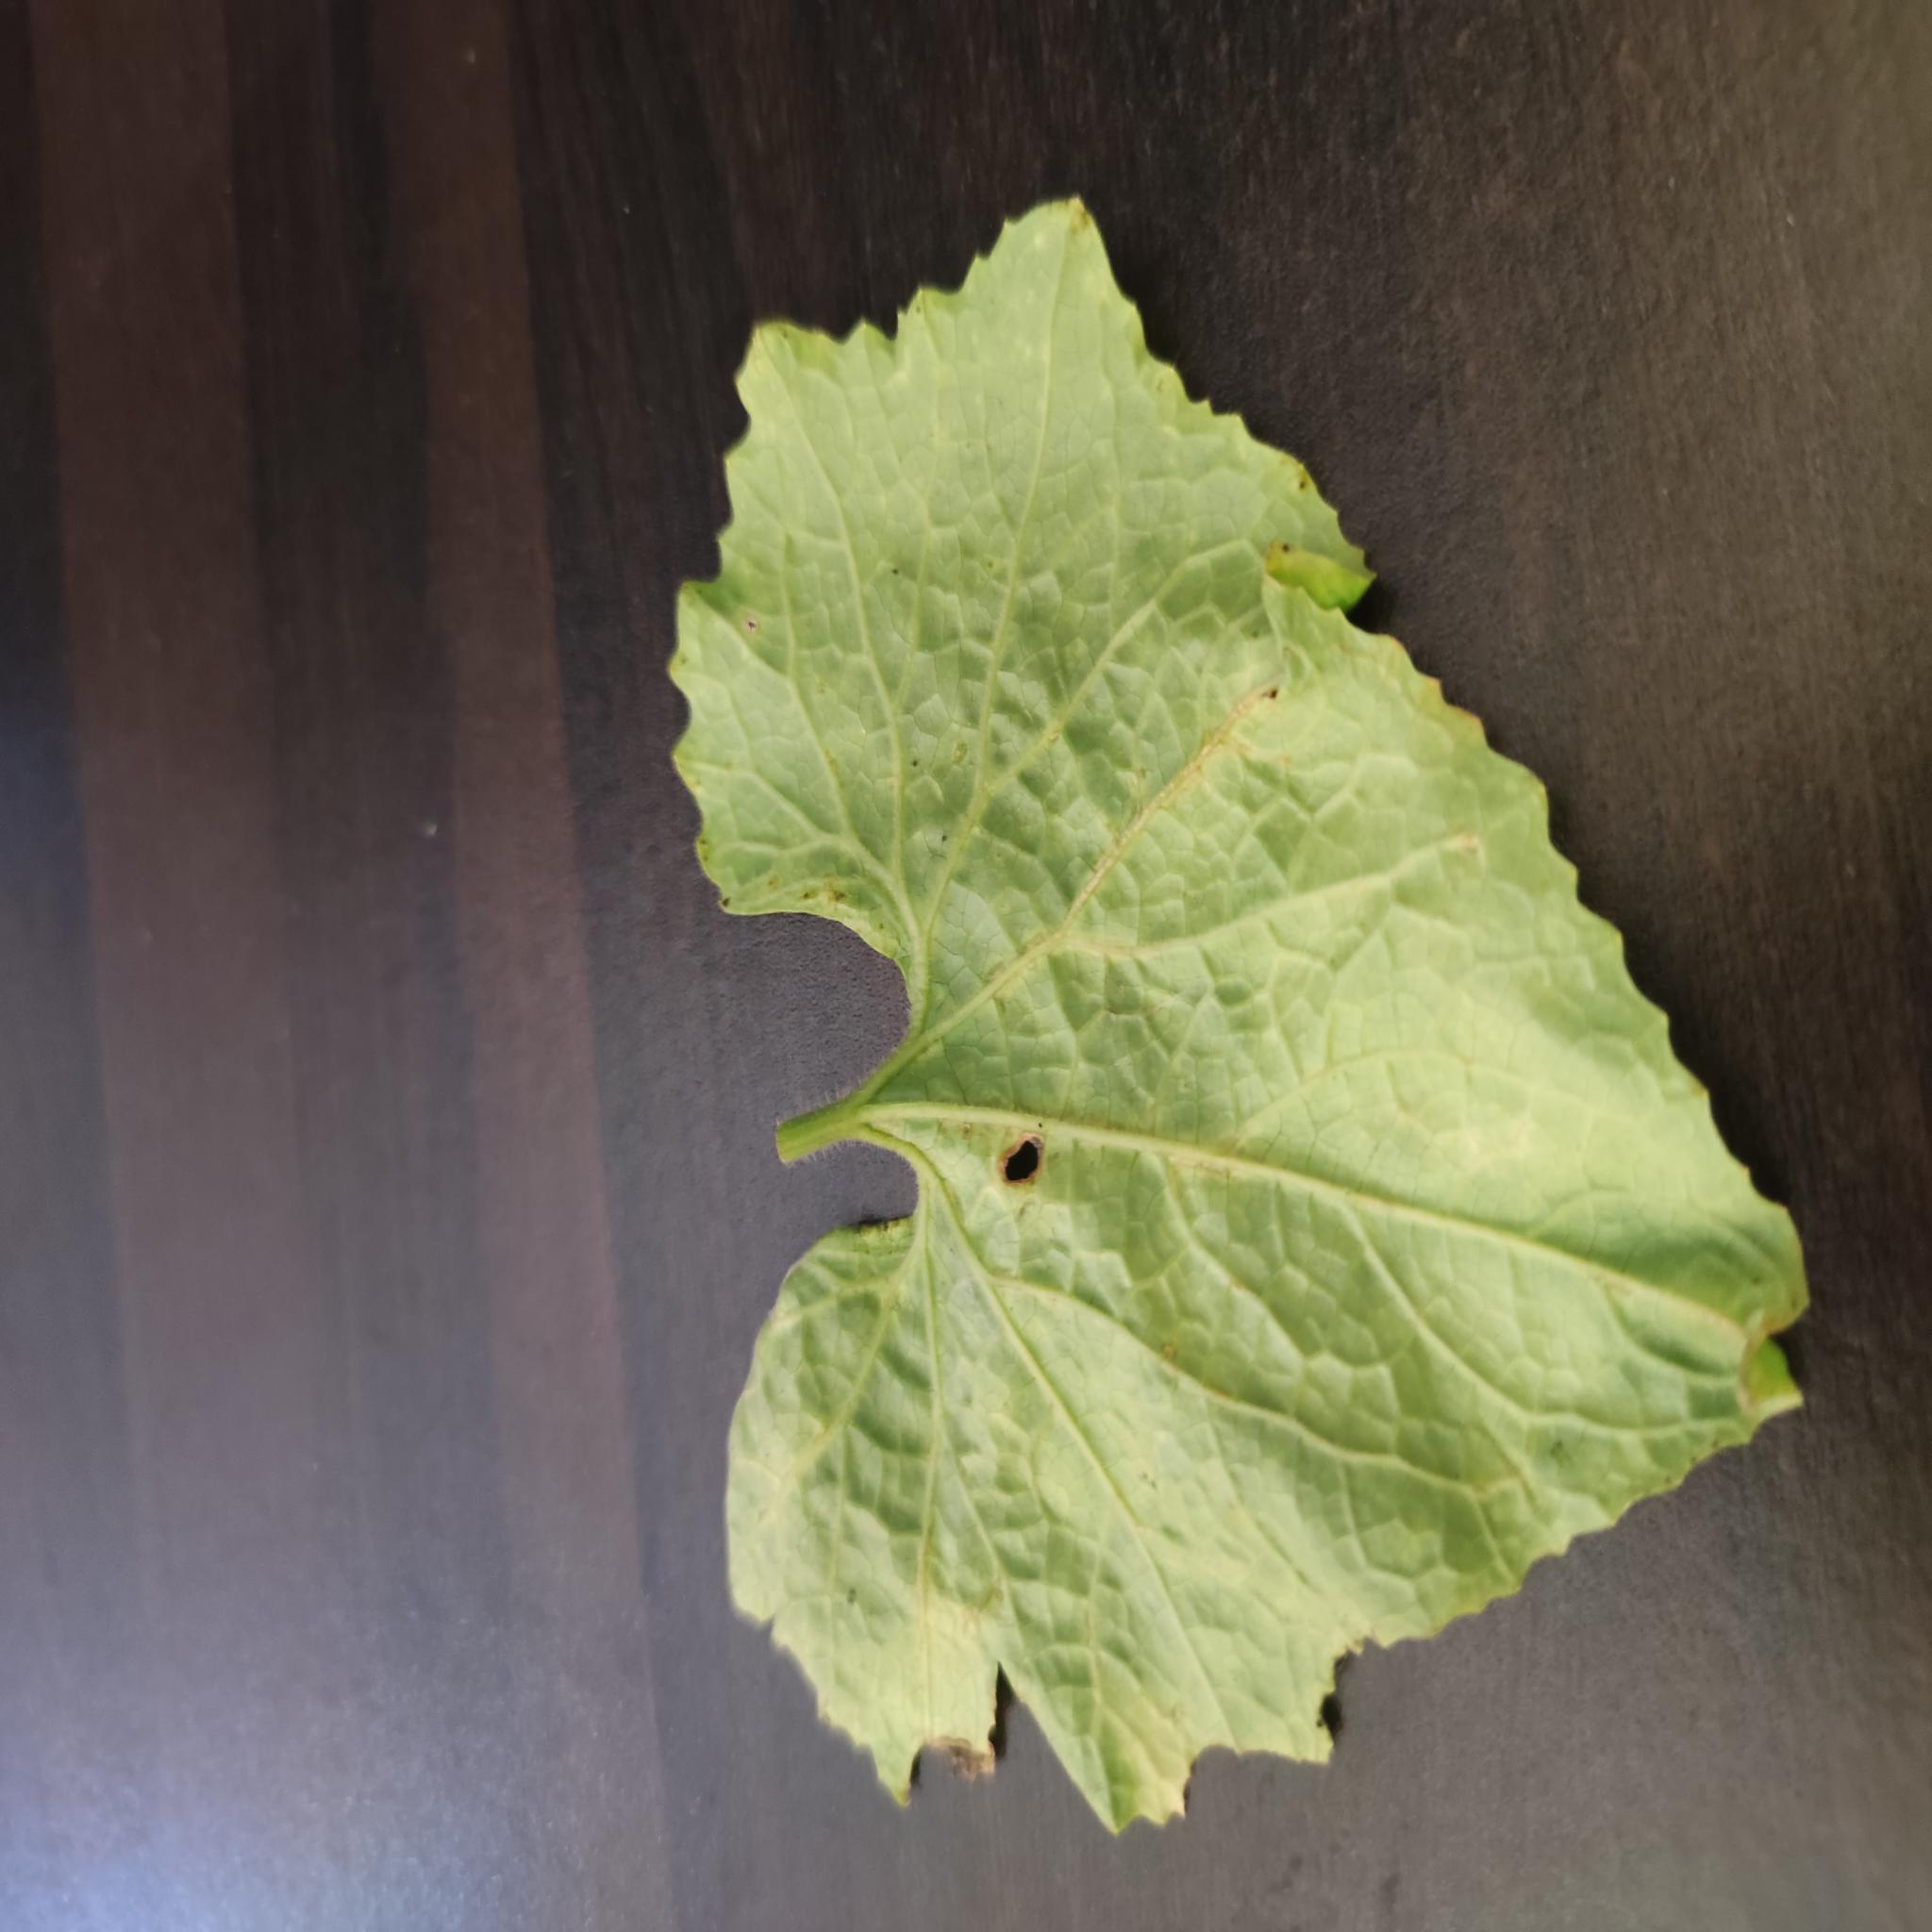
Label: Downy mildew